Anna Lee Fisher

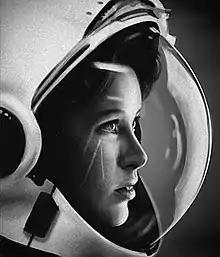
Iconic image of Fisher

Other than the publicity she does herself, her likeness has been widely shared on the internet and it has been used in various promotions and tribute art. Photographer John Bryson shot a series of photos of Fisher wearing a helmet and space suit. One shot in the series, in which she is turned farthest away from the camera (almost in complete profile), has been frequently posted, shared, and reposted on social media sites including FFFFOUND!, and Reddit. The image has since been used to promote the bands MGMT, Incubus, Arctic Monkeys, Max and Harvey, and The Moth & The Flame.